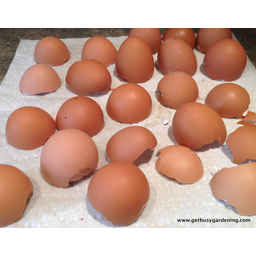
Label: eggshells